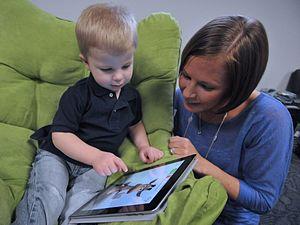
Un enfant du numérique ou natif numérique au Québec est une personne ayant grandi dans un environnement numérique. Ce terme est issu de l'expression anglaise « digital native ». Né entre la fin des années 1980 et le début des années 1990, l'enfant du numérique grandit pendant l'explosion du web documentaire et de l'avènement du web social. Il est imprégné de la culture du numérique : internet, web, ordinateurs, réseaux sociaux, jeux vidéo, nouvelles technologies. On oppose souvent le terme de enfant du numérique à celui d'immigrant du numérique qui fait référence aux personnes des générations précédentes qui ont vu la naissance du numérique comme un bouleversement de leurs pratiques. Un enfant du numérique parlera de son nouvel « appareil photo » là où un immigrant du numérique sera fier de son nouvel « appareil photo numérique ». Ce terme a été utilisé dans plusieurs contextes différents, tels que l'éducation, l'enseignement supérieur et en association avec le terme « apprenants du nouveau millénaire ».